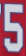
Number: 5